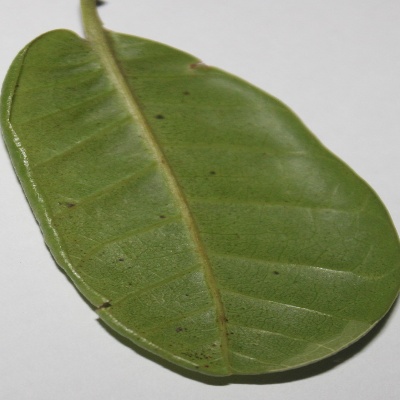
Crop: Cashew
Condition: anthracnose